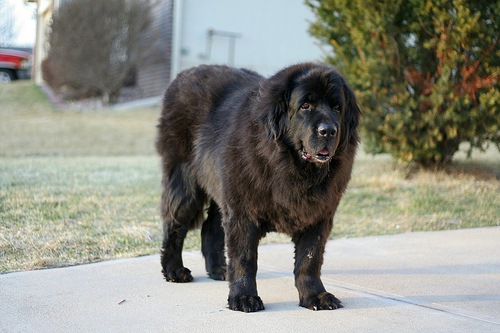
Animal: dog
Breed: newfoundland